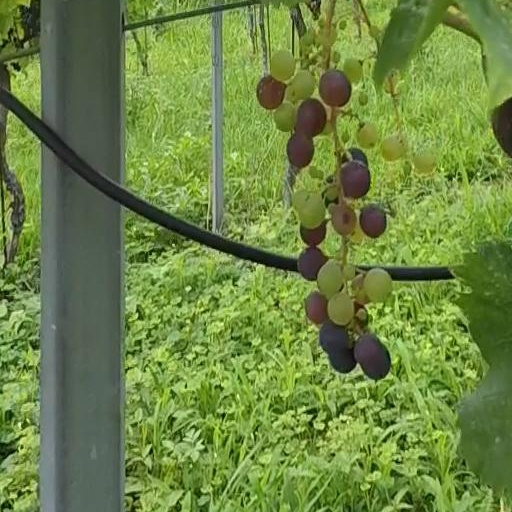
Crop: grape